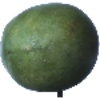
Label: Mango 1